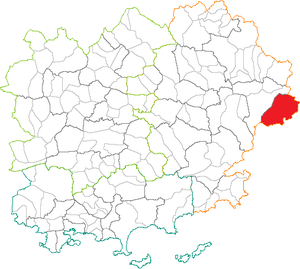
Situation de Saint Raphaël sur la crte du Var
Saint-Raphaël est une commune française située dans le département du Var, en région Provence-Alpes-Côte d'Azur. C’est le chef-lieu du canton de Saint-Raphaël, le siège de la communauté d'agglomération Var Estérel Méditerranée, une station balnéaire et climatique de la Côte d'Azur.